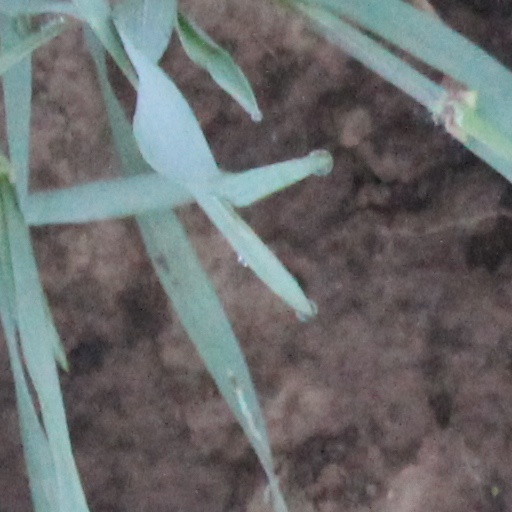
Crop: wheat